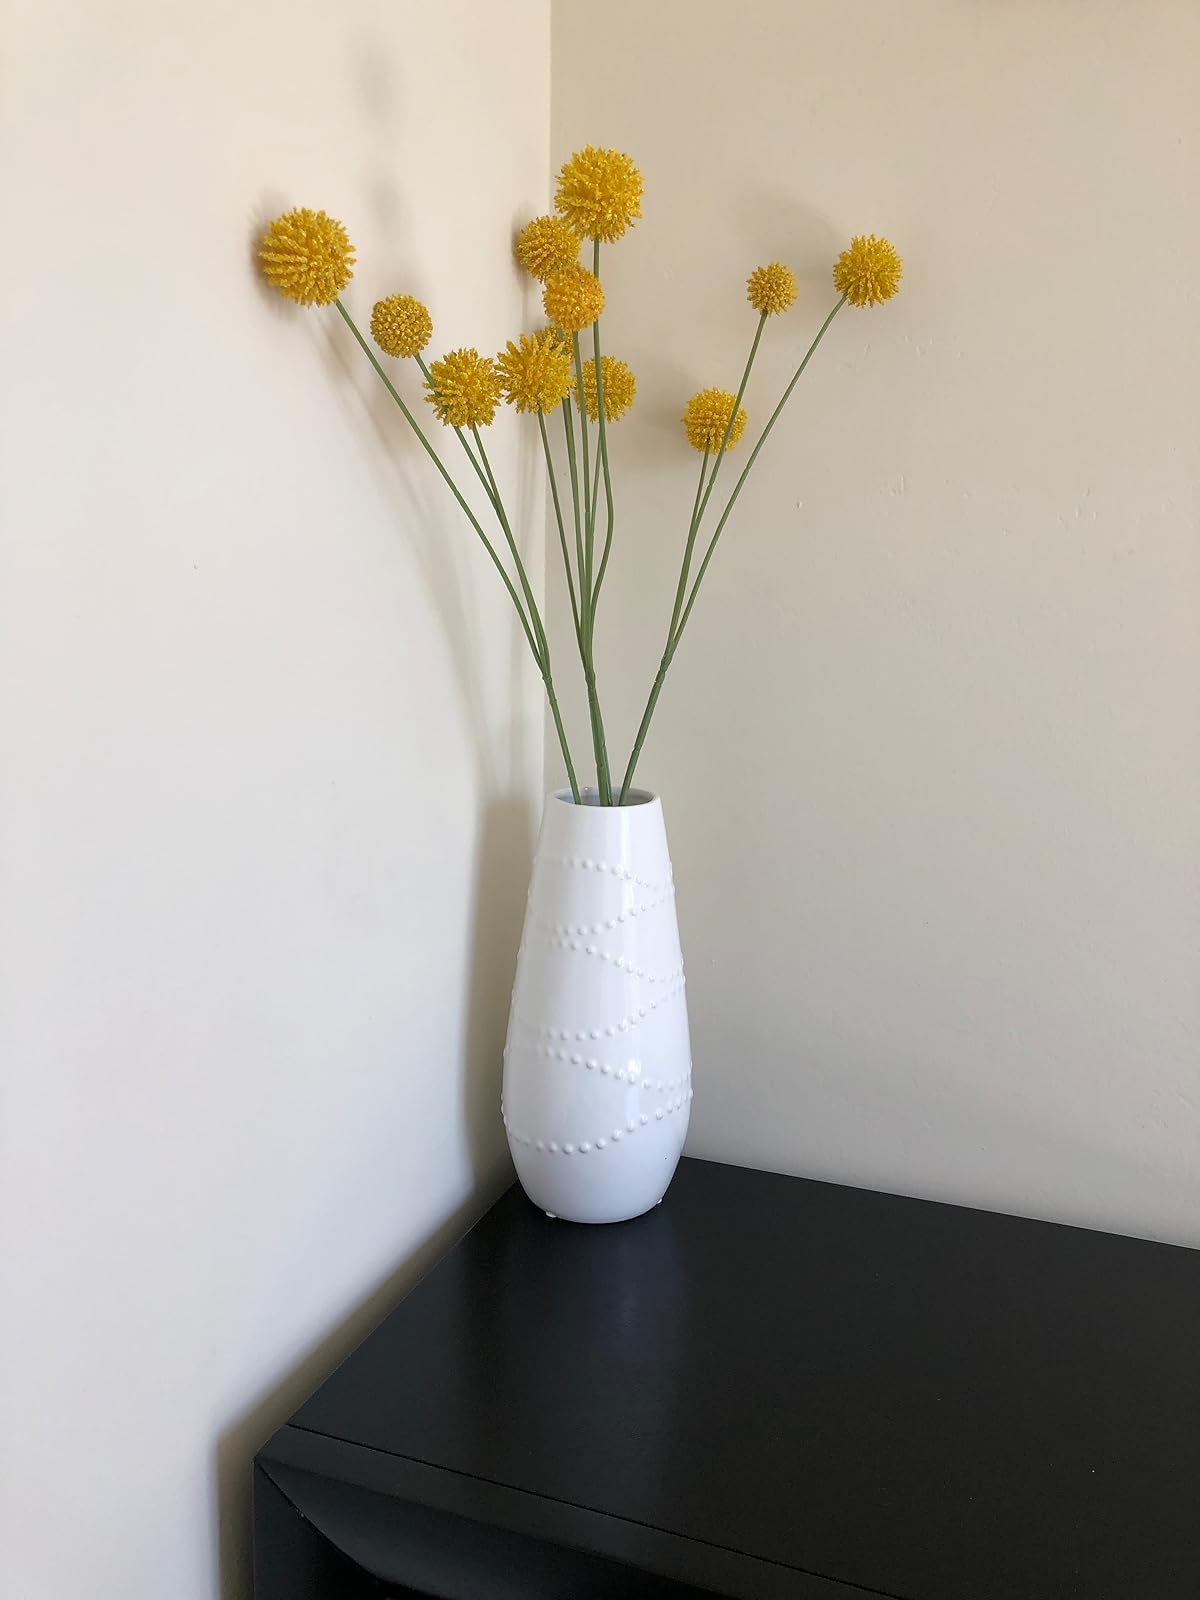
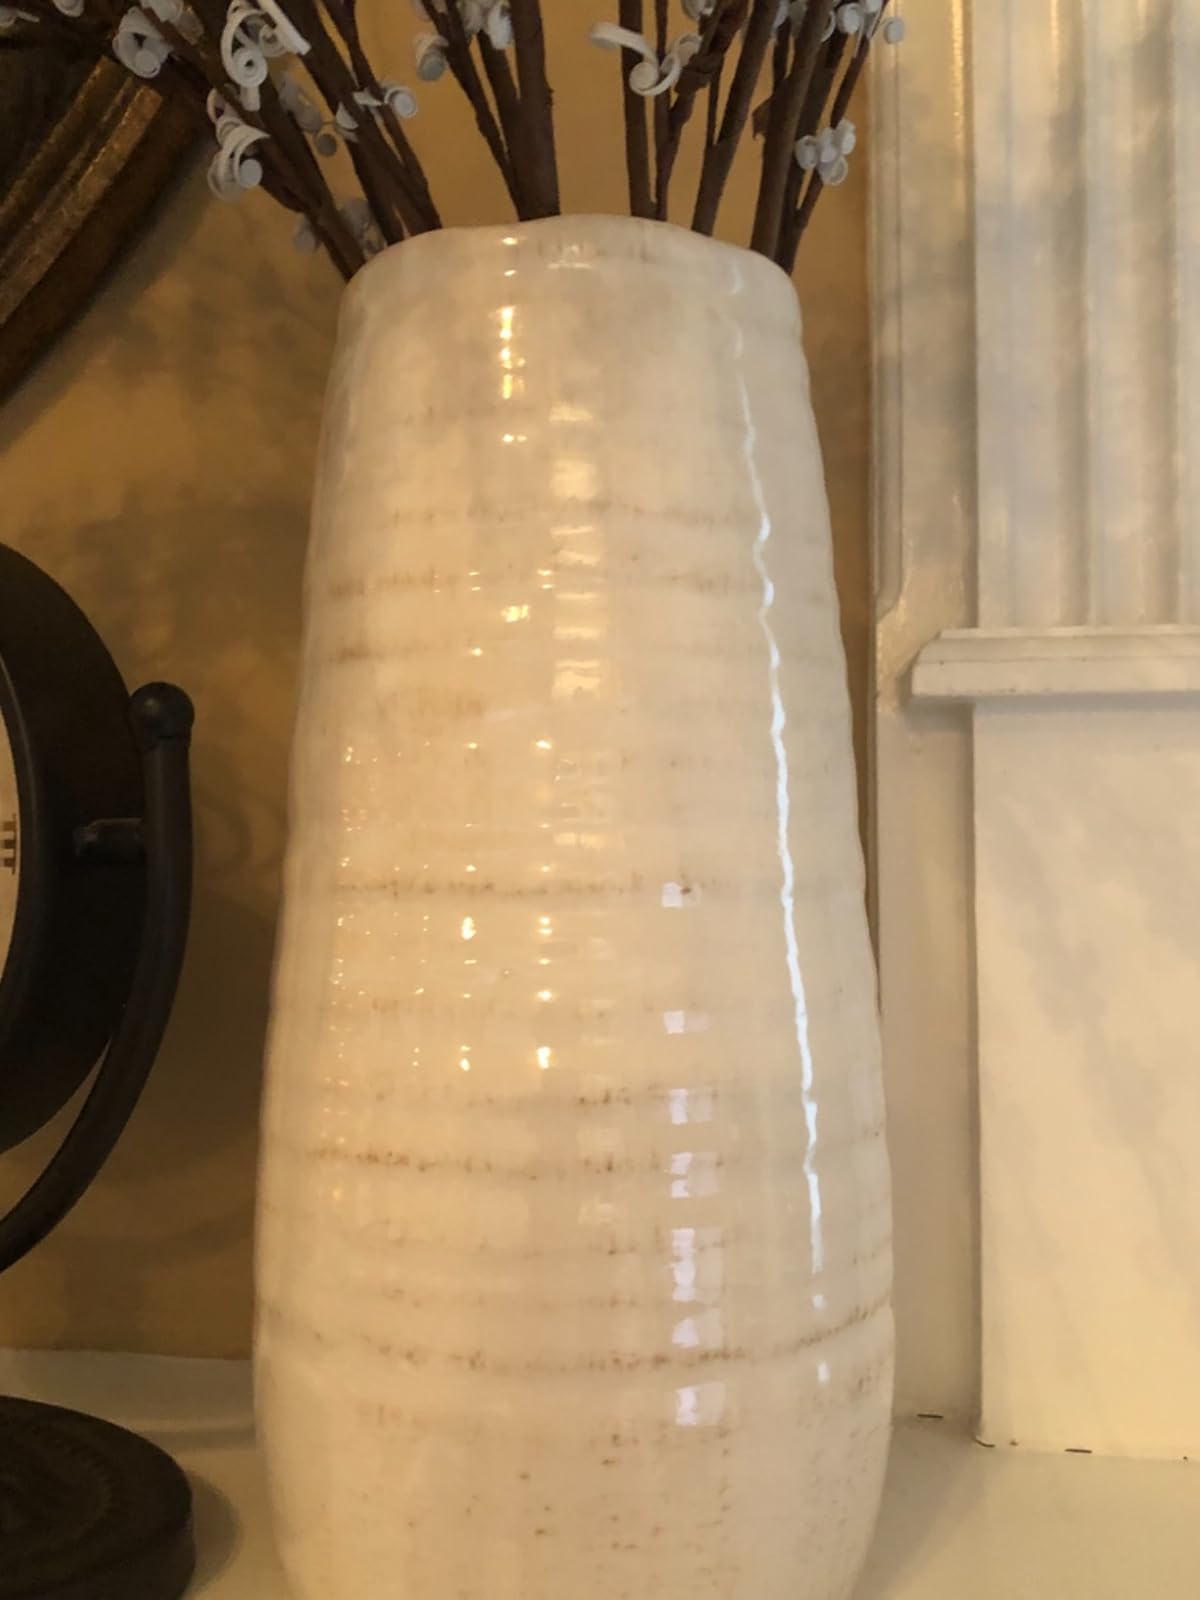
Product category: vase
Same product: no